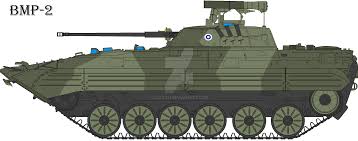
Label: BMP